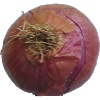
Label: Onion Red 1